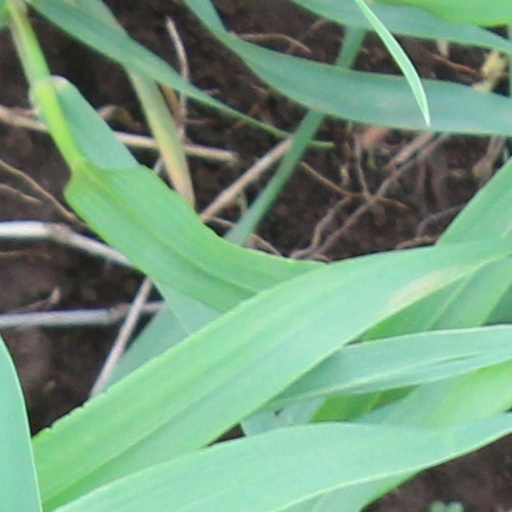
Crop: wheat